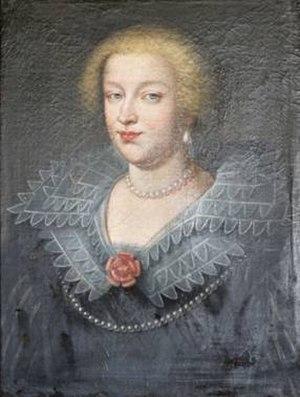
Portrait de Élisabeth de Longueval, dame de Rouville, comtesse de Clinchamp au Château de Bussy-Rabutin, copie d'un image de la collection Laruelle, Bibliothèque nationale de France, identifiée à Charlotte des Essarts sans justification